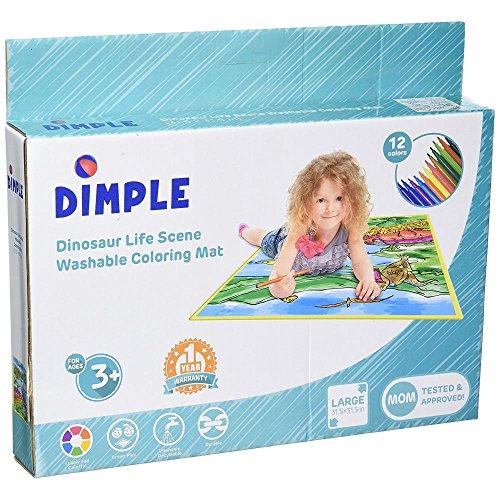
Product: Dimple Washable Coloring Play Mat with Jurassic Dinosaur Era Design and 12 Washable Markers, Small
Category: Toys & Games | Arts & Crafts
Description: DIMENSIONS and QUALITY: Small Mat Size 19.5 x 19.5 inches - Mat comes complete with coloring markers and instructions - Made with quality materials, easily fold up when done for easy storage - Ages 3+.
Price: $9.99
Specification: ProductDimensions:0.5x19.5x19.5inches|ItemWeight:5.6ounces|ShippingWeight:5.6ounces(Viewshippingratesandpolicies)|ASIN:B01LBQFAUQ|Itemmodelnumber:DC12396|Manufacturerrecommendedage:36months-6years